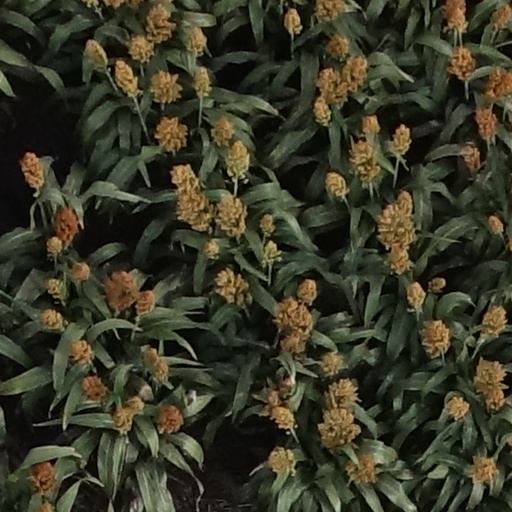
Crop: sorghum